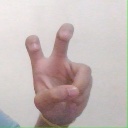
अक्षर: ई